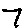
Label: 7